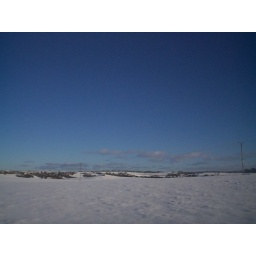
more feilds of snow under the blue sky